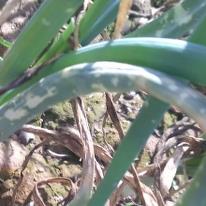
Crop: Onion
Condition: alternaria-d